North Carolina

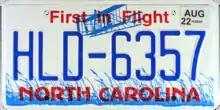
Most common license plate design in the state; includes the "Wright Flyer" in the background

A culinary staple of North Carolina is pork barbecue. There are strong regional differences and rivalries over the sauces and methods used in making the barbecue. The common trend across Western North Carolina is the use of premium grade Boston butt. Western North Carolina pork barbecue uses a tomato-based sauce, and only the pork shoulder (dark meat) is used. Western North Carolina barbecue is commonly referred to as Lexington barbecue after the Piedmont Triad town of Lexington, home of the Lexington Barbecue Festival, which attracts more than 100,000 visitors each October. Eastern North Carolina pork barbecue uses a vinegar-and-red-pepper-based sauce and the "whole hog" is cooked, thus integrating both white and dark meat.